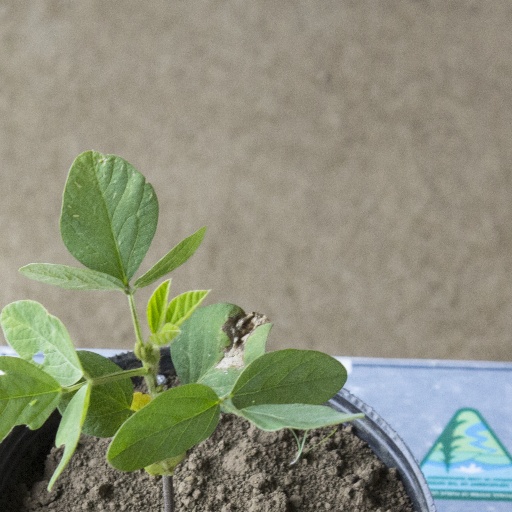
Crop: soybean